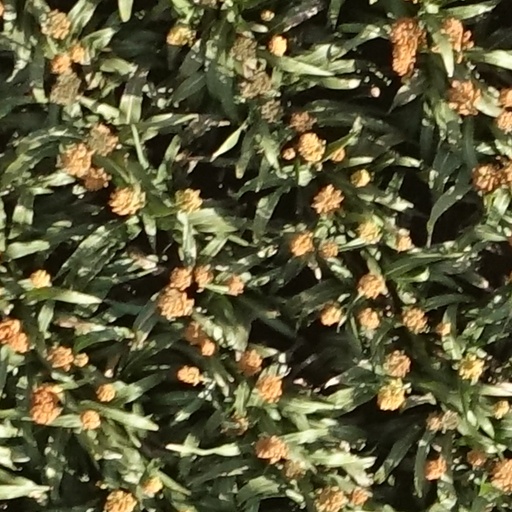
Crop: sorghum